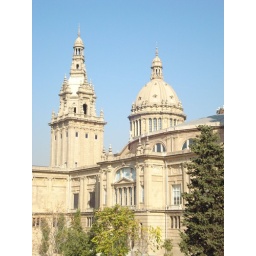
High on the hill in Parc de Montjuic and down the road from the Olympic stadiums